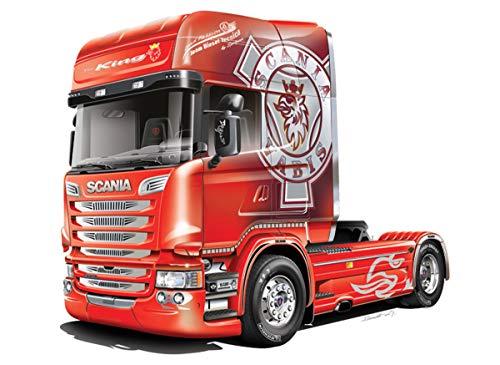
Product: Italeri 3930 1:24 - Scania R730 Streamline - Chimera
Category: Toys & Games | Toy Figures & Playsets | Playsets & Vehicles
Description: Scania R730 Streamline.
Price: $53.40
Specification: ProductDimensions:24.7x0.1x0.1inches|ItemWeight:8.5ounces|ShippingWeight:1.94pounds(Viewshippingratesandpolicies)|ASIN:B072R68KJR|Itemmodelnumber:3930|Manufacturerrecommendedage:10yearsandup